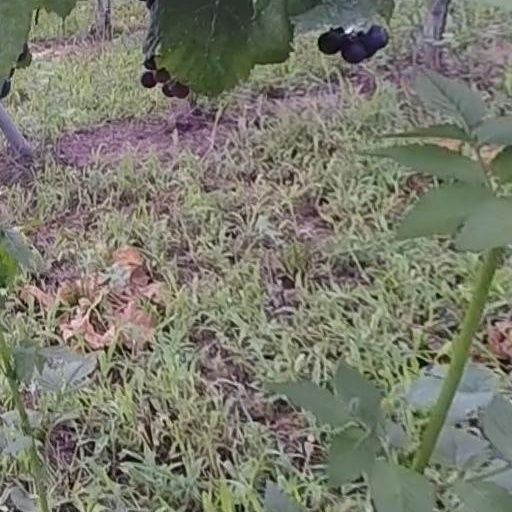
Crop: grape